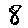
Label: 8